Pauleen Bennett

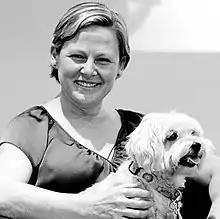
Pauleen Bennett and a dog (2012)

Bennett lives in regional Victoria outside of Bendigo with her partner, Ron Wheeler, and their collection of dogs, horses, goats and one cat. She used to farm alpacas, is a certified pet dog training instructor and is a registered dog breeder, having bred Jack Russell Terriers, Australian Shepherds and Lagotto Romagnolos under the kennel name of HevnSent. It was Bennett's personal appraisal of the breed standard requirement to dock her puppies' tails, and subsequent review of the complex attitudes related to the issue of tail docking in dogs, that prompted her to change her professional focus from the neurosciences to pursue improved understanding of human-animal interactions in the inter-disciplinary field of anthrozoology.